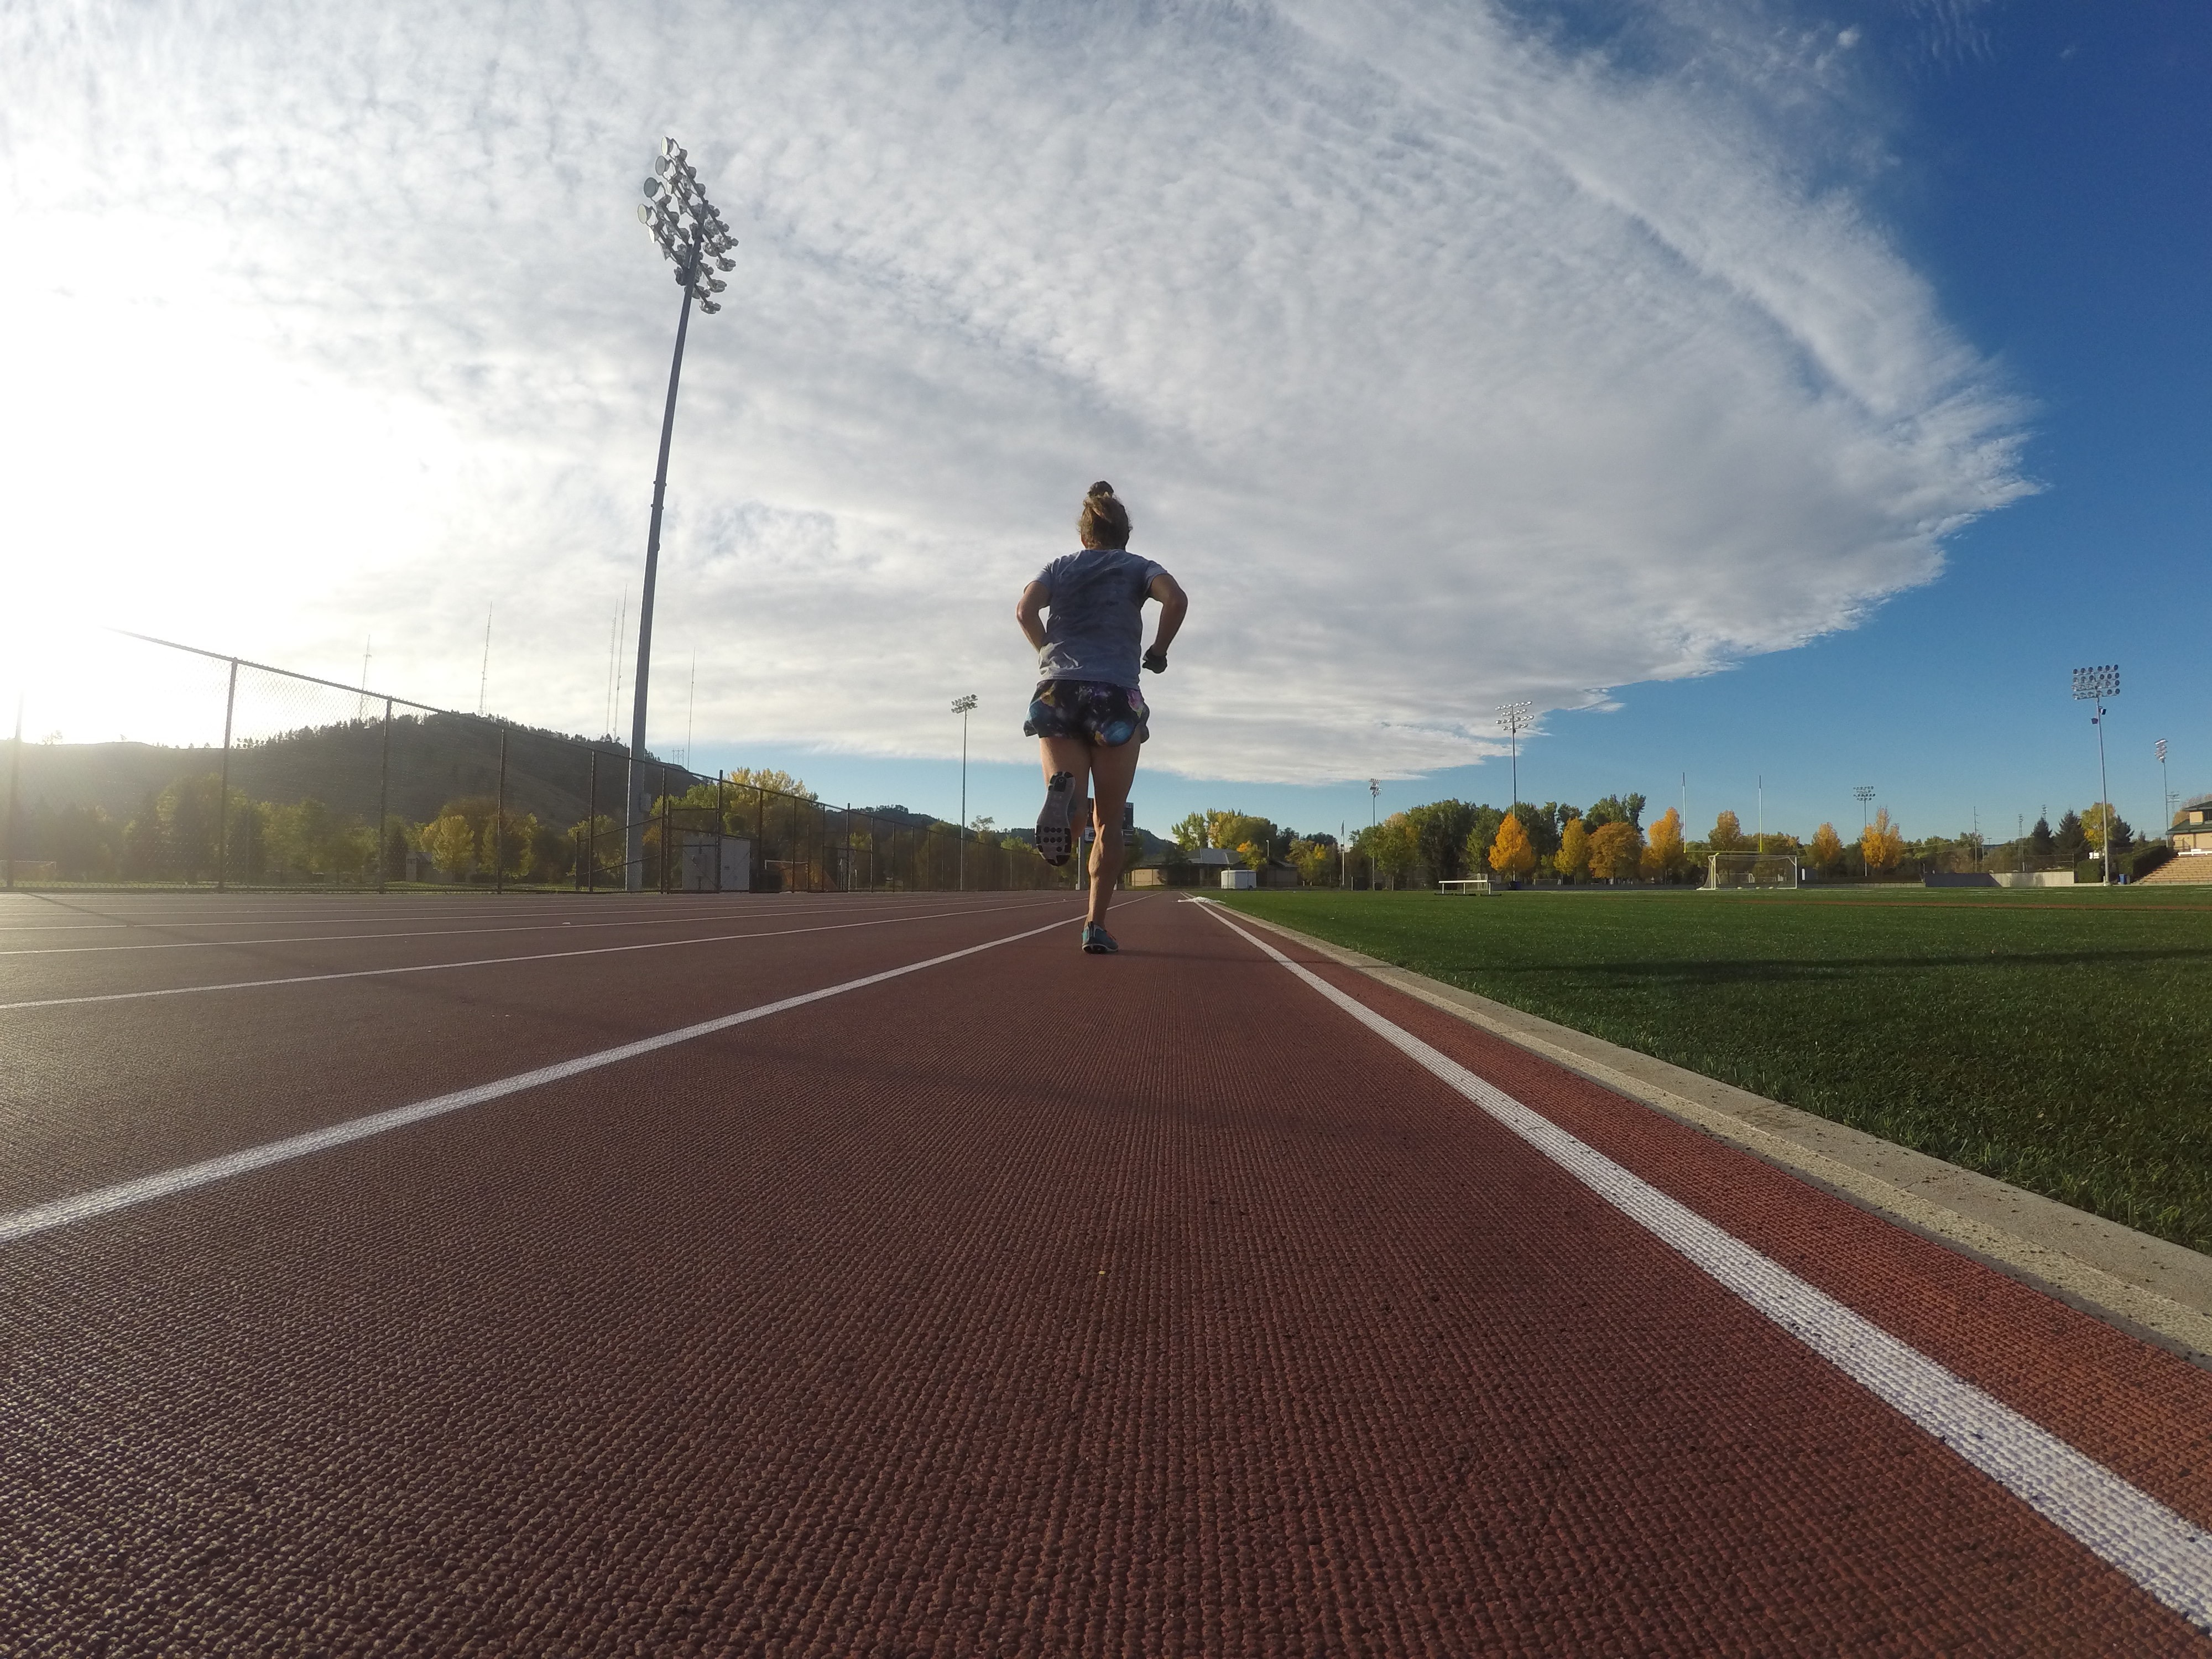
road, running, recreation, cycling, sports, physical exercise, outdoor recreation, human action